Queensland A14 class locomotive

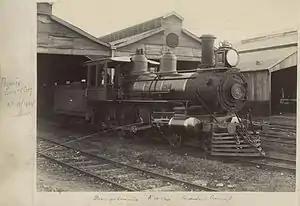

The Queensland Railways A14 class locomotive was a class of 4-4-0 steam locomotives operated by the Queensland Railways.